Thoras

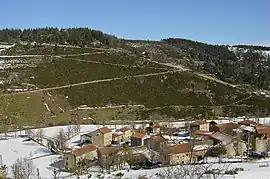
Village of Croisances

Thoras is a commune in the Haute-Loire department in south-central France.